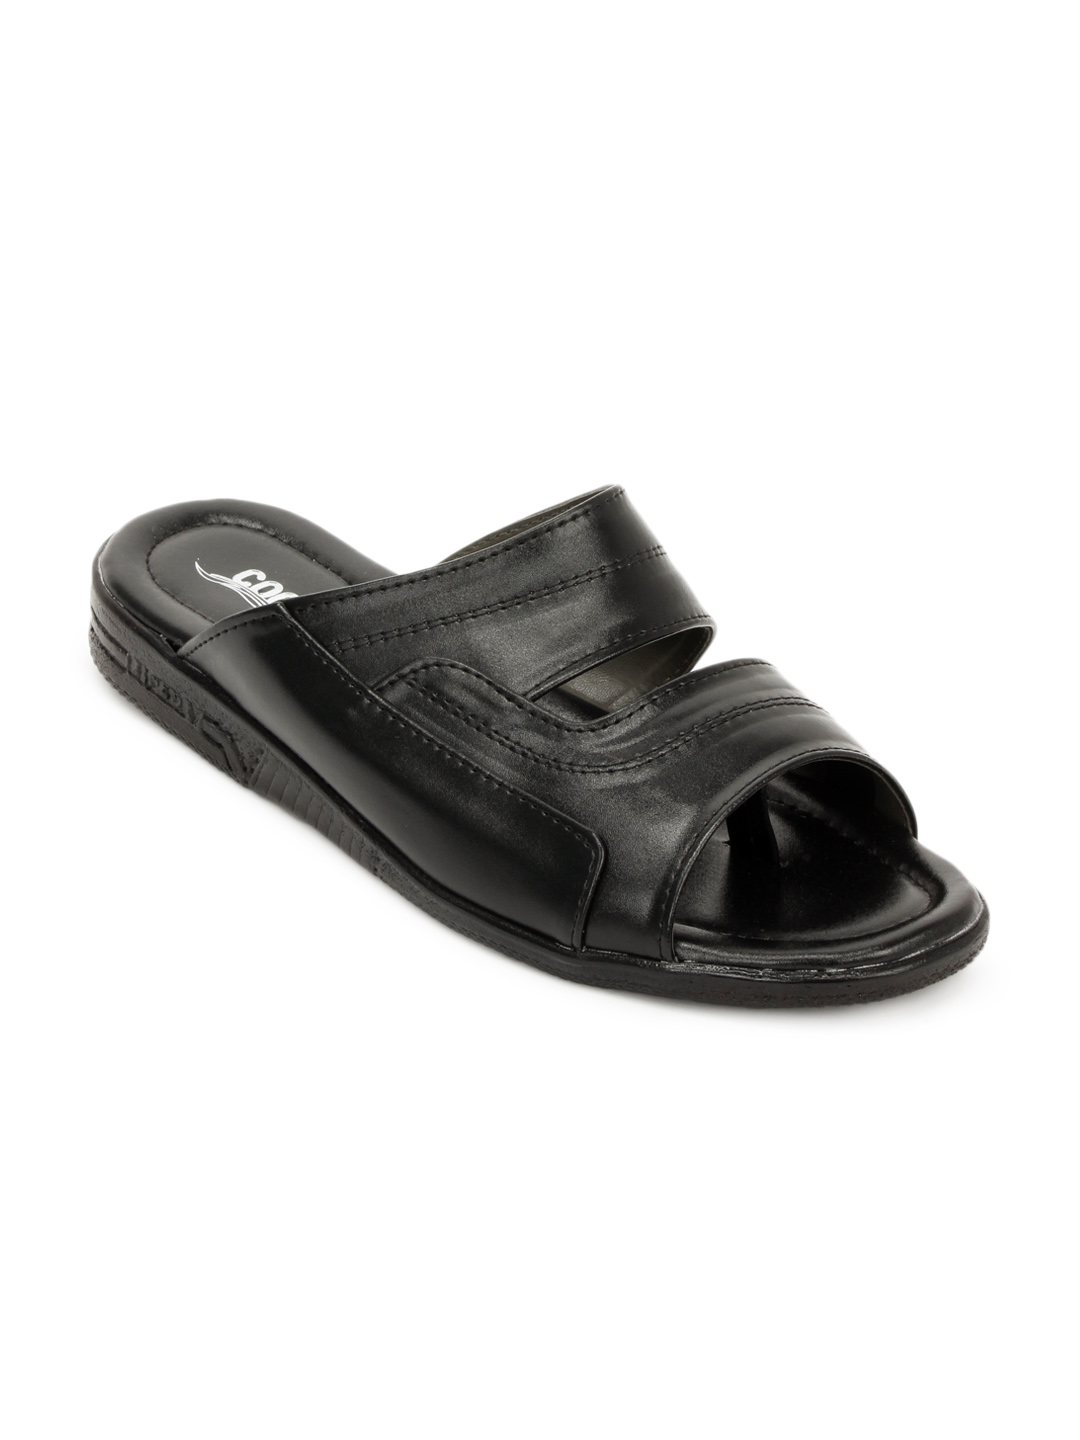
Coolers Men Black Sandals
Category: Footwear / Sandal / Sandals
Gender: Men
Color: Black
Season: Summer 2012
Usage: Casual